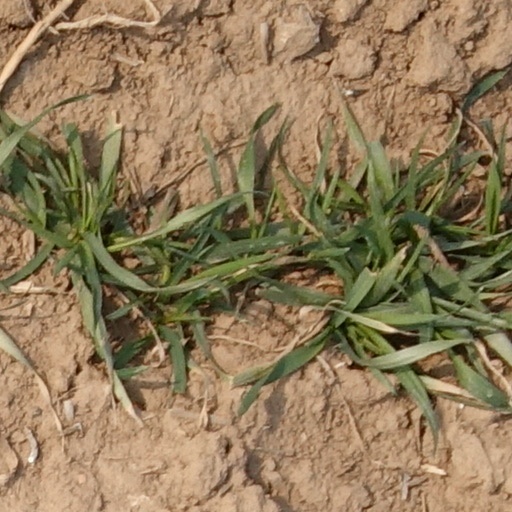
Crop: wheat